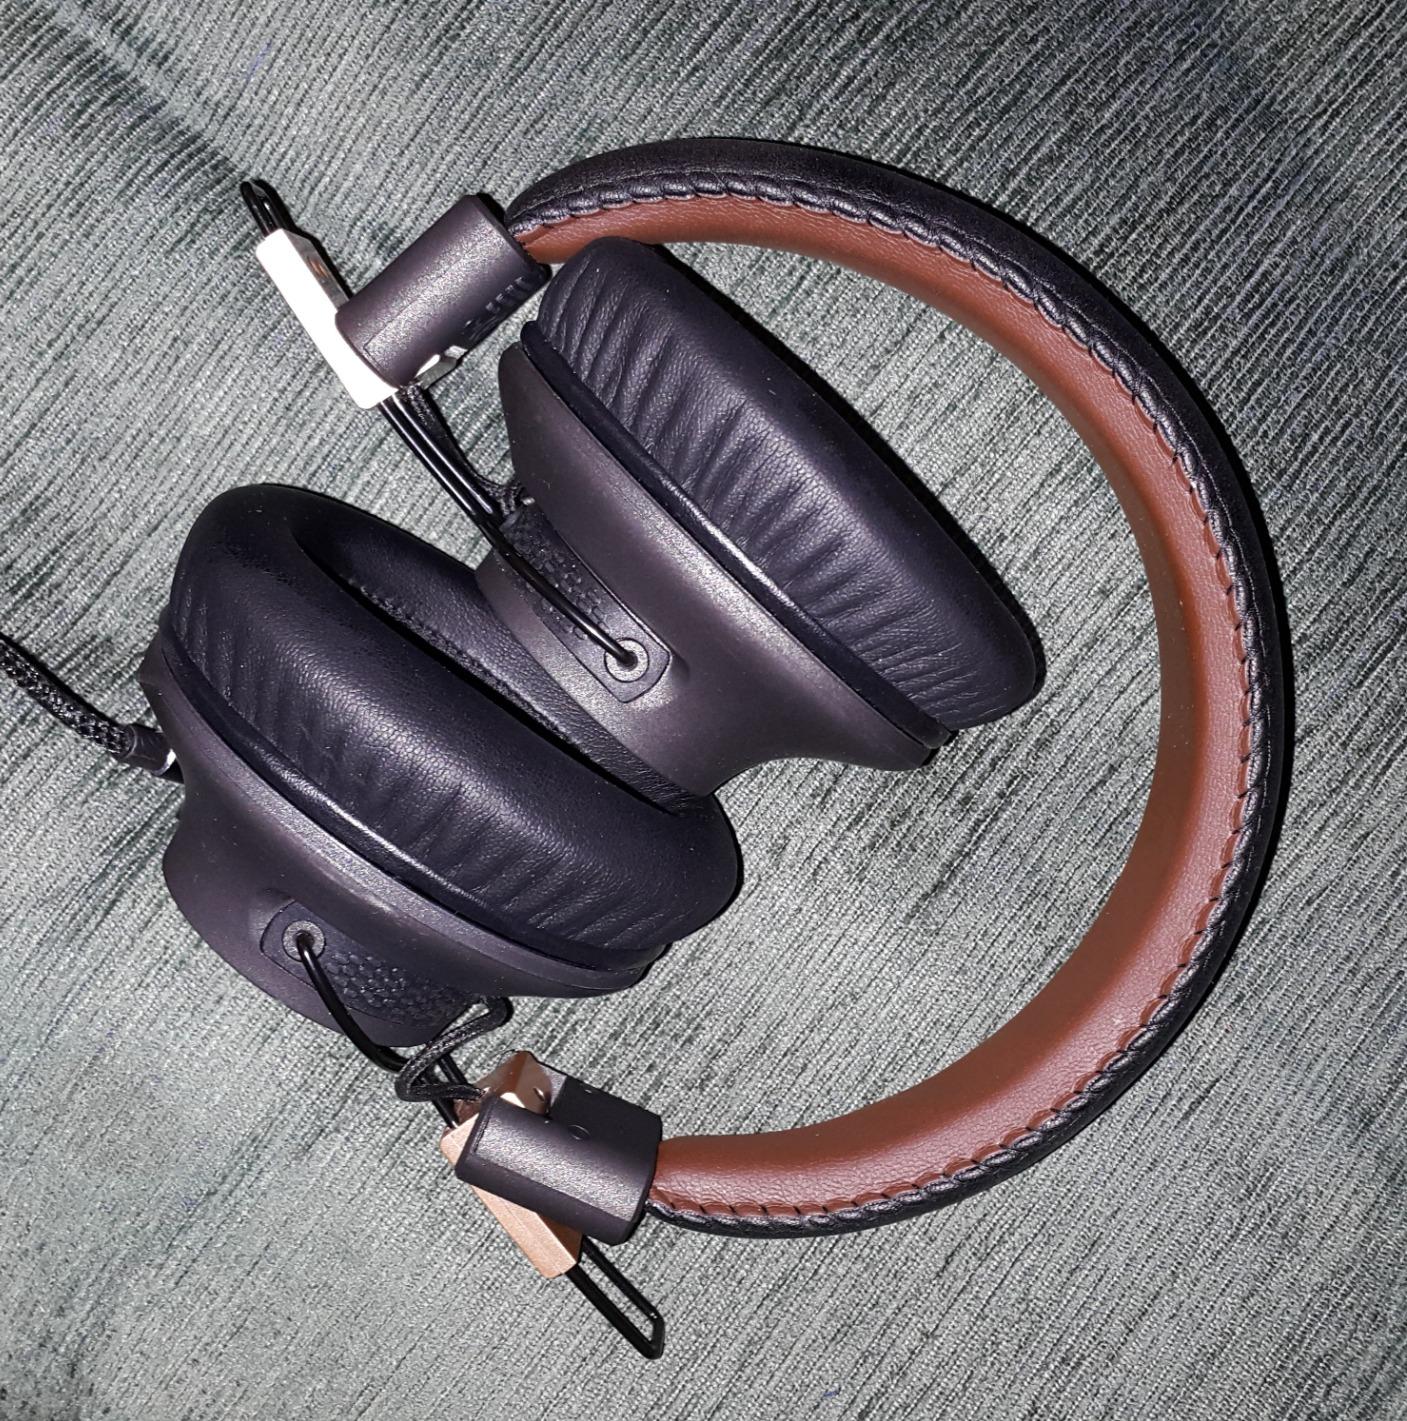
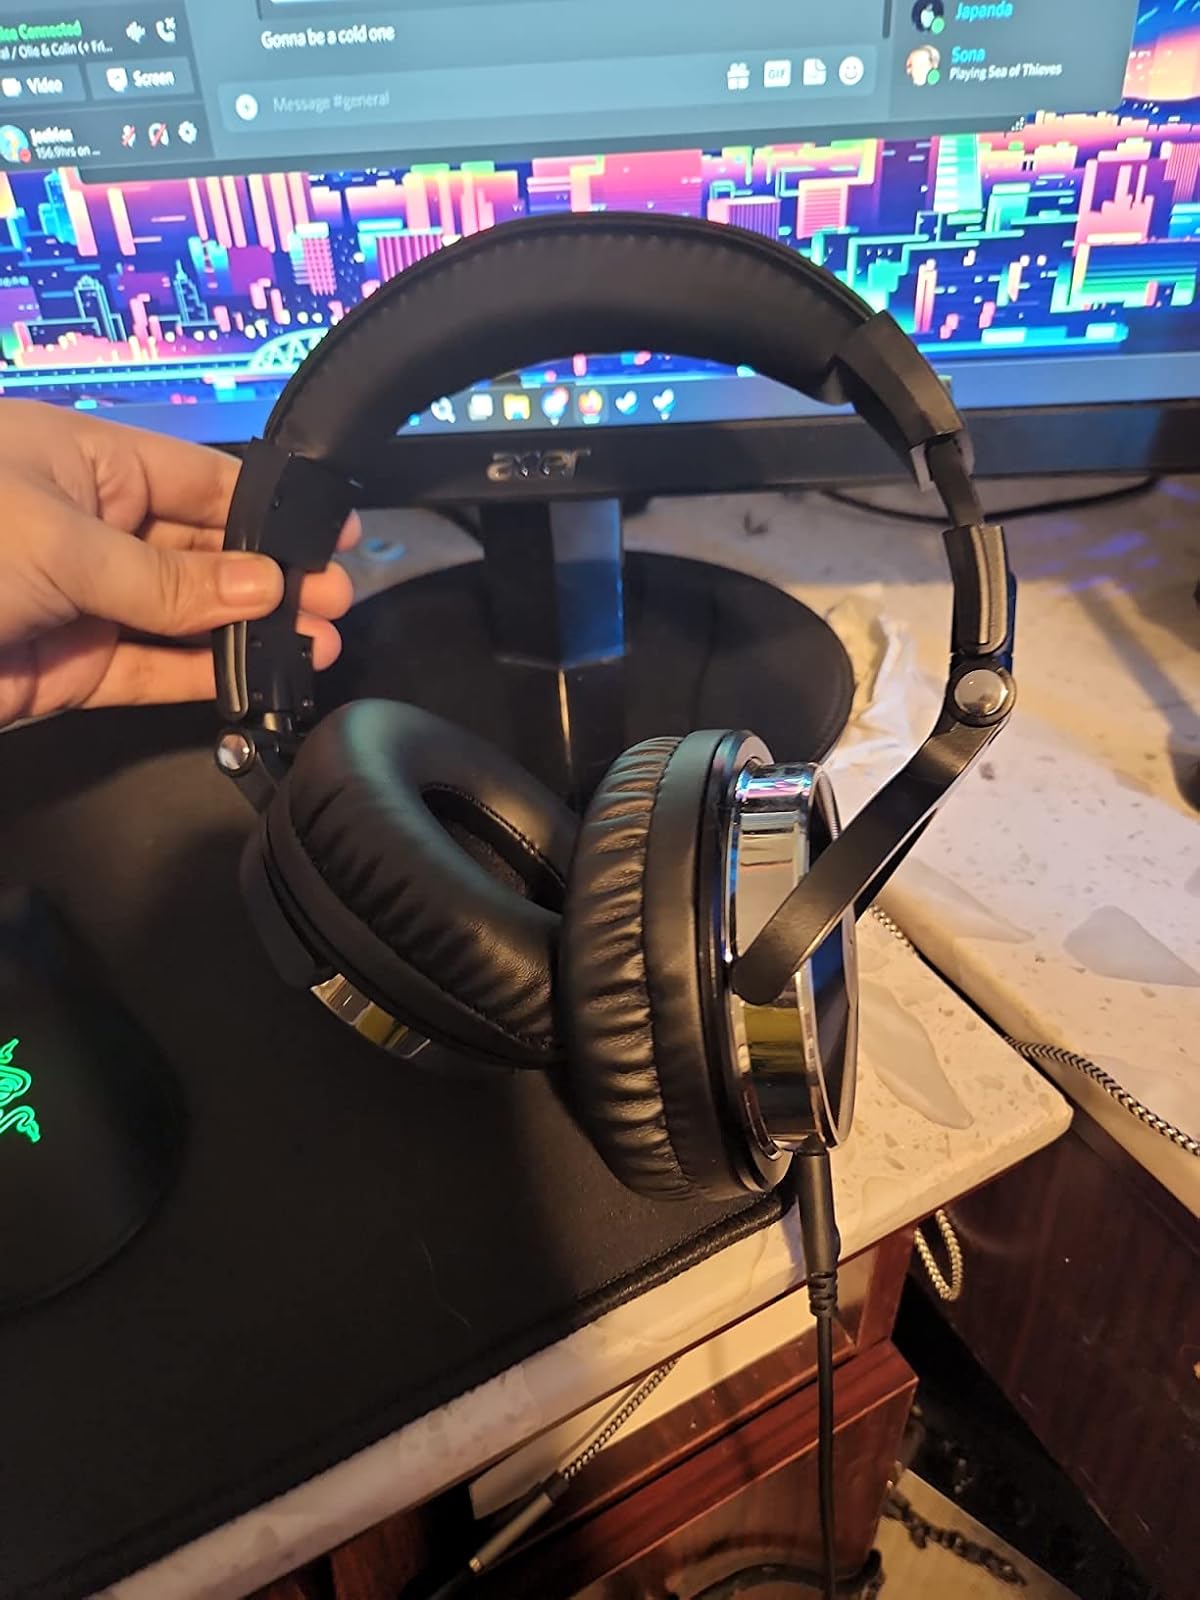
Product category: headphones
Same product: no